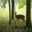
Label: deer